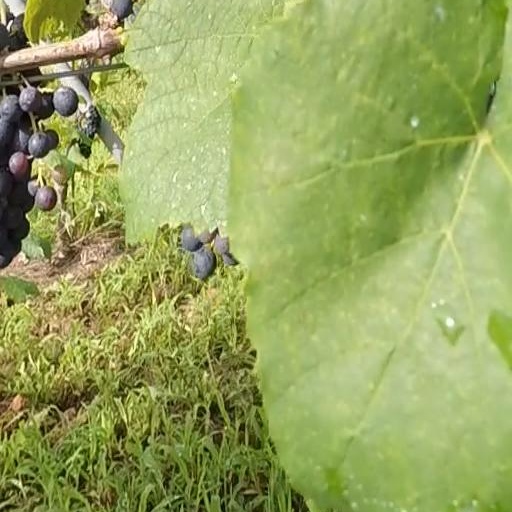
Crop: grape